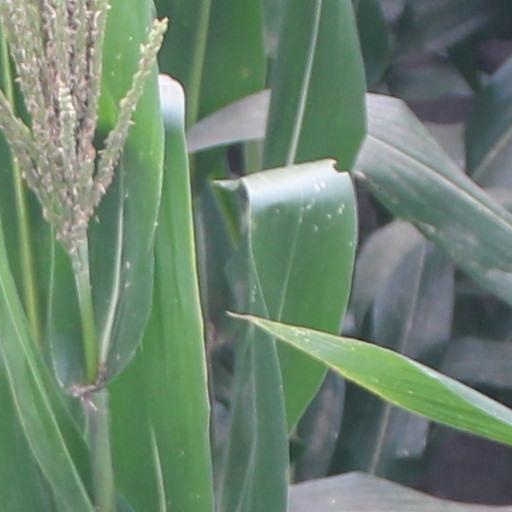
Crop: maize; corn